Globally Important Agricultural Heritage Systems

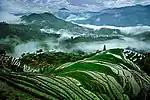
GIAHS: Rice Terraces in Southern Mountainous and Hilly areas, China

The Food and Agriculture Organization of the United Nations (FAO) leads the programme Globally Important Agricultural Heritage Systems (GIAHS), which helps identify ways to mitigate threats faced by these systems and their people and enhance the benefits derived from these dynamic systems.